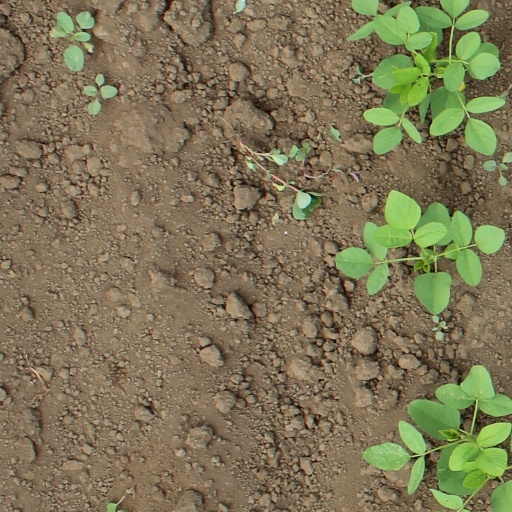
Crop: soybean